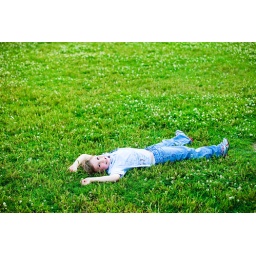
Joey lays in the fields of green grass and flowers. This was also in the central Riverside Park in Wichita Kansas.